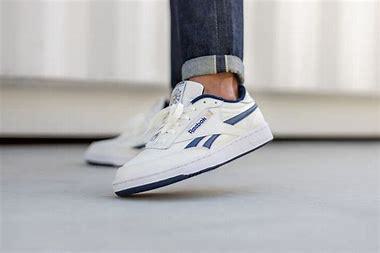
Brand: Reebok
Model: Club C Revenge